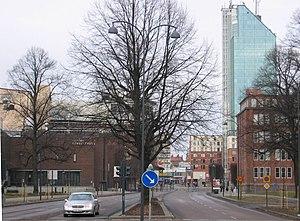
En Suède, la ville est une ancienne division territoriale supprimée en 1971. Même si cette différence a été supprimée, les Suédois appellent couramment « villes » les agglomérations ayant joui de ce statut. Ces localités sont le plus souvent le chef-lieu d'une commune.